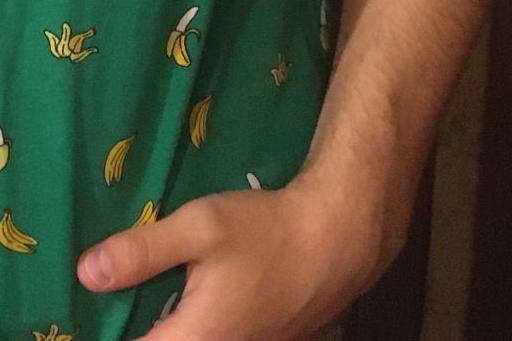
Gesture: no_gesture